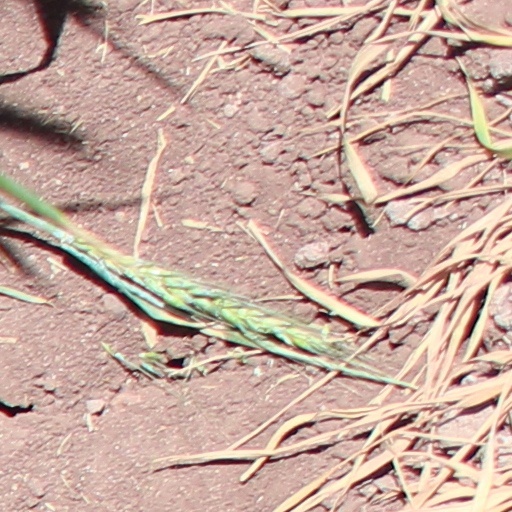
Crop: wheat